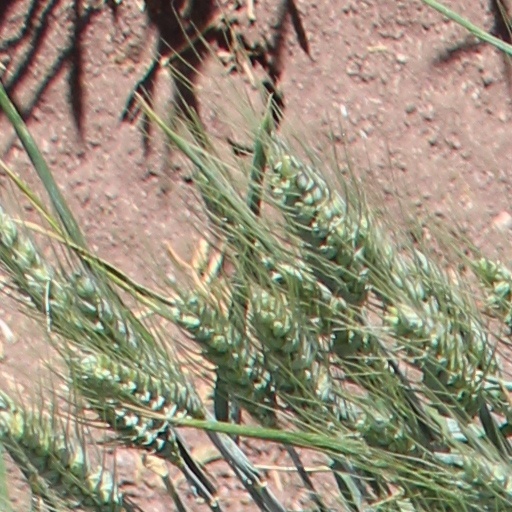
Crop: wheat